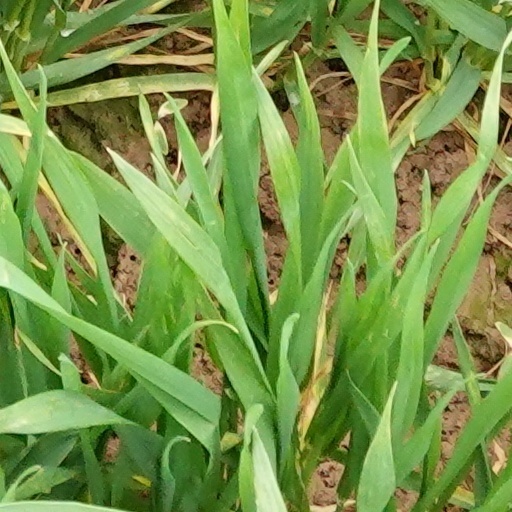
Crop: wheat